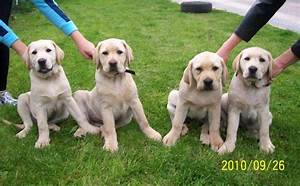
Label: dog